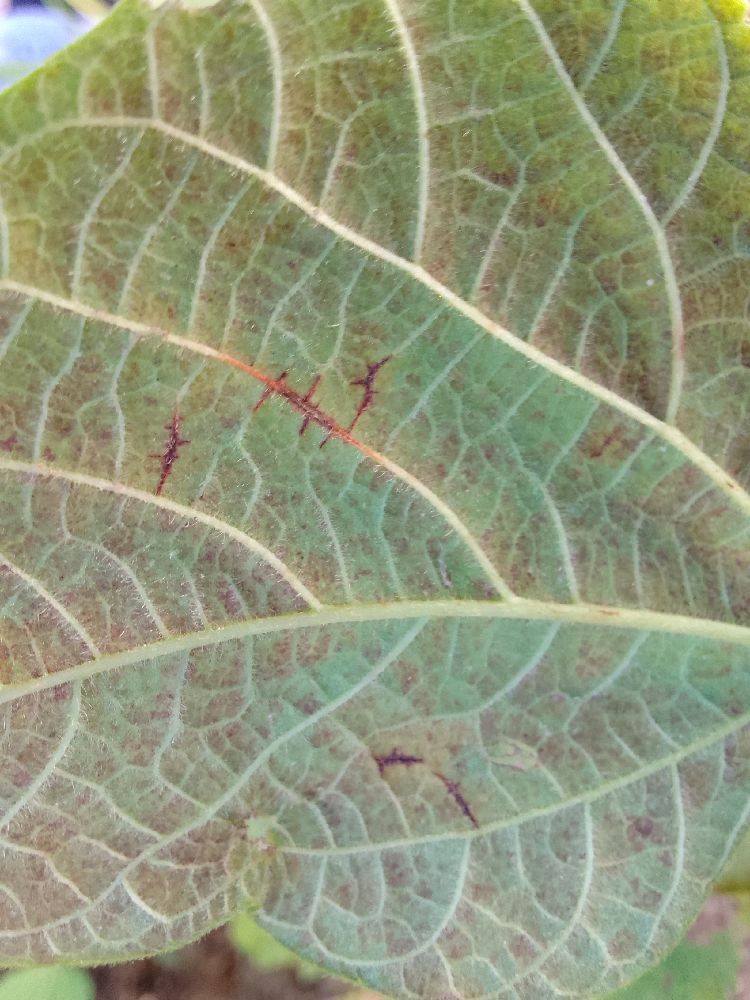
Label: anthracnose